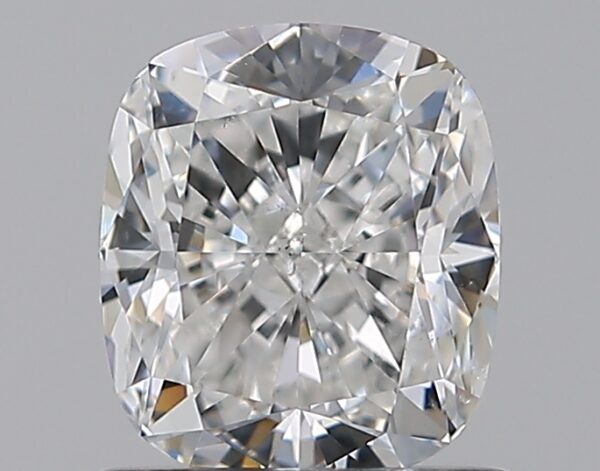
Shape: cushion
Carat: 1.01
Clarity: SI1
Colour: F
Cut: EX
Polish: EX
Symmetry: EX
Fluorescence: N
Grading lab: GIA
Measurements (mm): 6.19 x 5.35 x 3.62